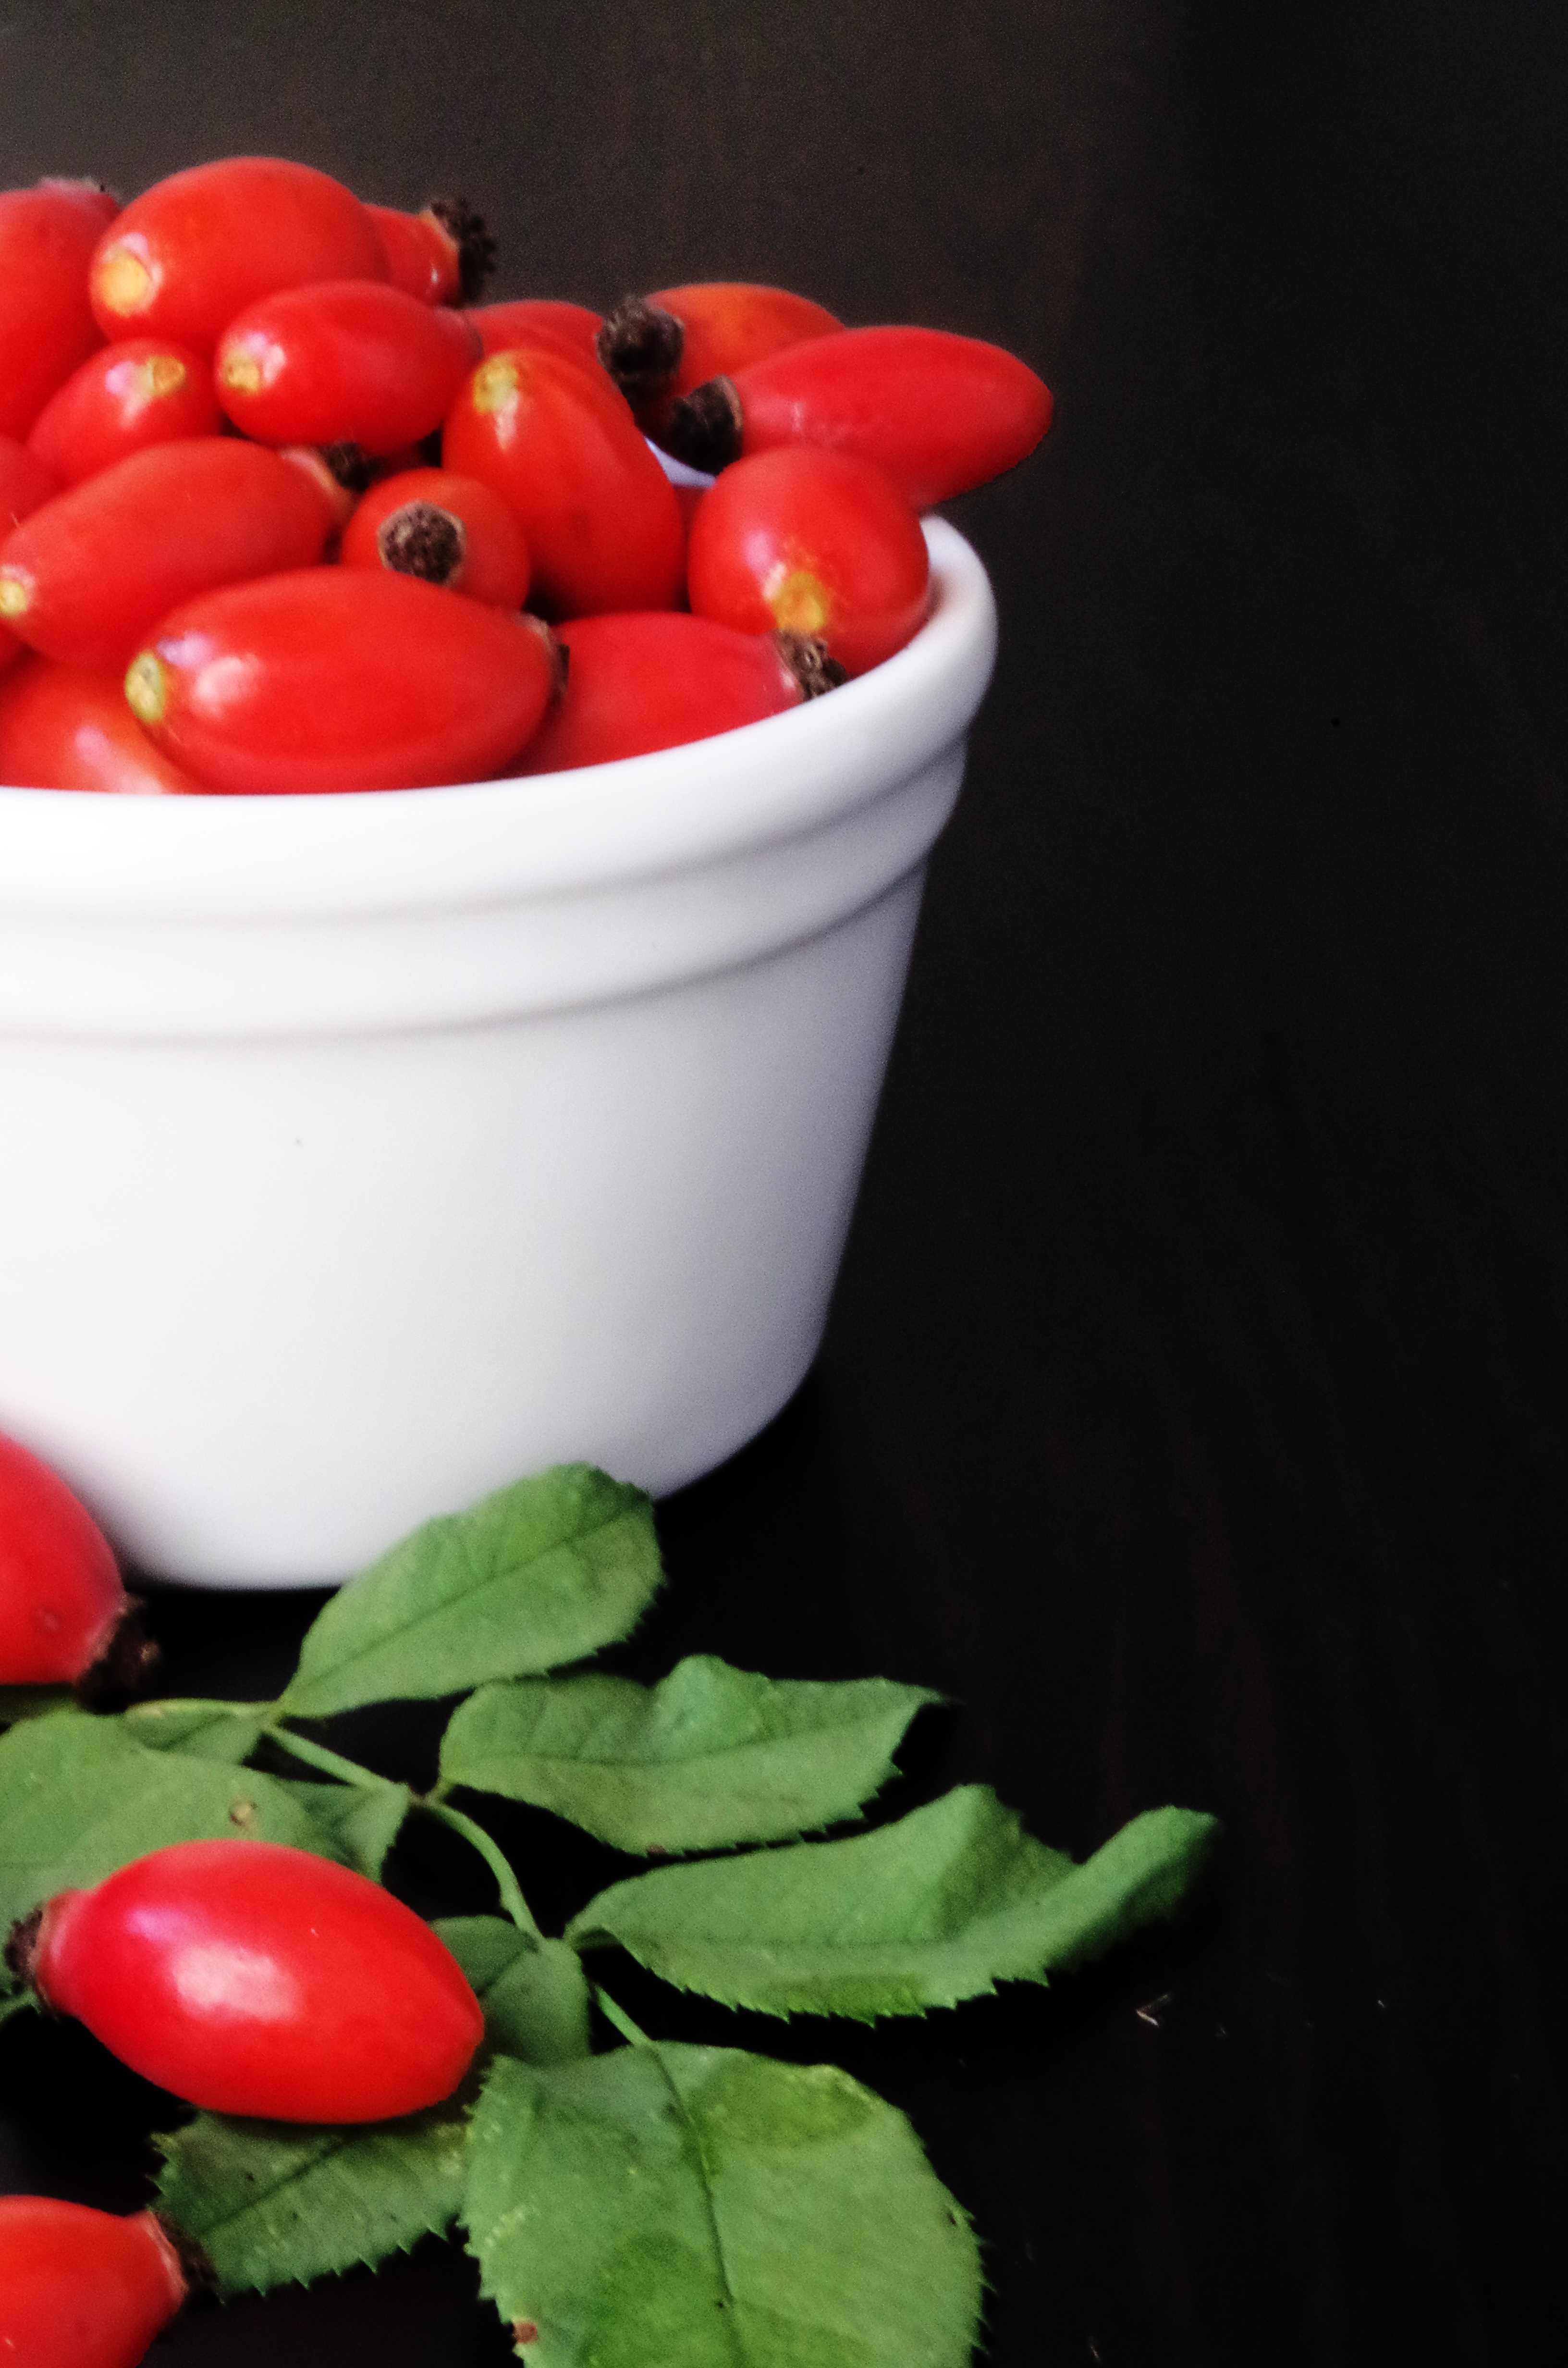
plant, fruit, tea, flower, food, red, produce, vegetable, autumn, health, strawberry, shrub, fruits, strawberries, vitamins, darts, flowering plant, eglantine, land plant